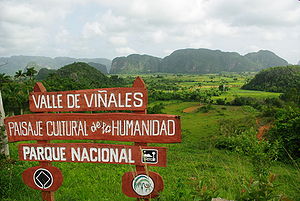
Viñalesdalen
Udsigt over Viñalesdalen
Viñalesdalen er et er et karst-landskab, der er udnævnt til UNESCO Verdensarvsområde. Dalen er på 132 km² og placeret i Sierra de los Organos, lige nord for Viñales i Pinar Del Rio provinsen på Cuba. Området er kendt for sine limstensklipper.